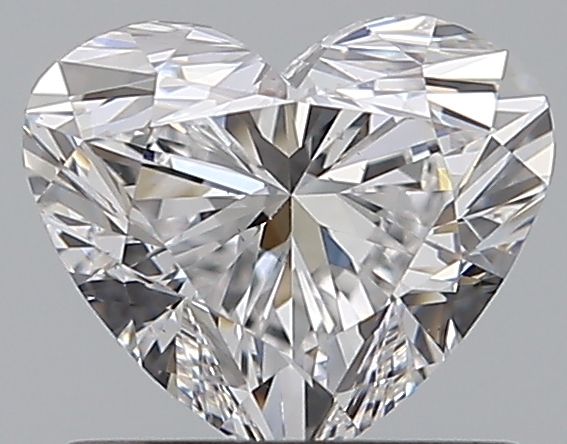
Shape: heart
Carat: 0.8
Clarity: VS1
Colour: D
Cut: EX
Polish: EX
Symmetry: EX
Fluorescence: N
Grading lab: GIA
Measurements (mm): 5.51 x 6.45 x 3.81